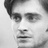
Emotion: neutral